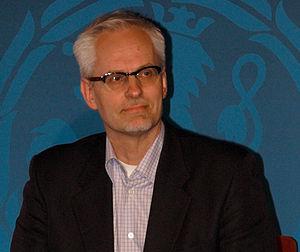
Cet article présente la liste des députés européens de Finlande pour la mandature 2009-2014, élus lors des élections européennes de 2009 en Finlande